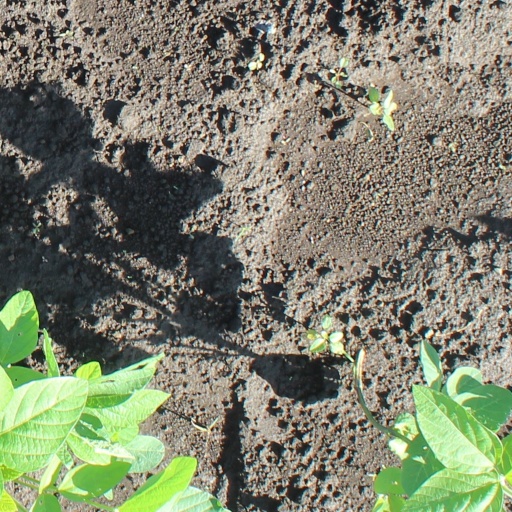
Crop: soybean